Chaoyang University of Technology

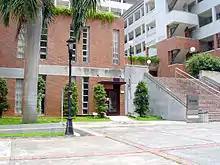
The Teaching Building (T1) of CYUT

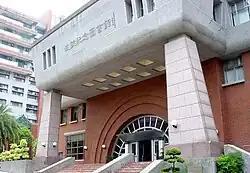
CYUT Library

The main purpose of labor lducation of it is to help the students to become self-motivated, diligent, loving their schools, and to foster teamwork mentality. In addition, the course is to encourage students to contribute to the outside of the school in order or strengthen a positive relationship between the school and the community.